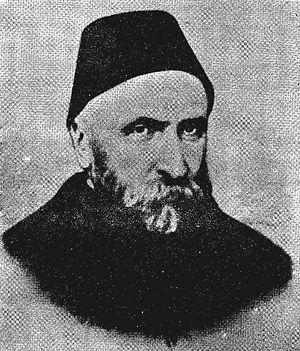
Ahmed Hamdi Pacha, né en 1826 et mort en 1885, est un grand vizir ottoman.